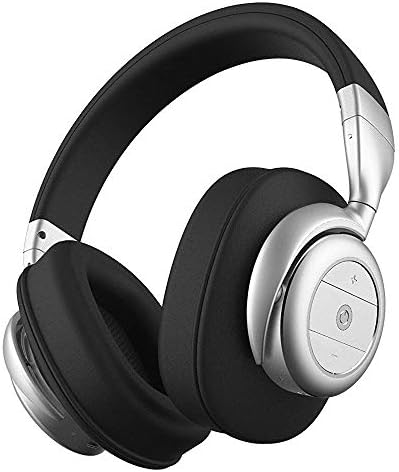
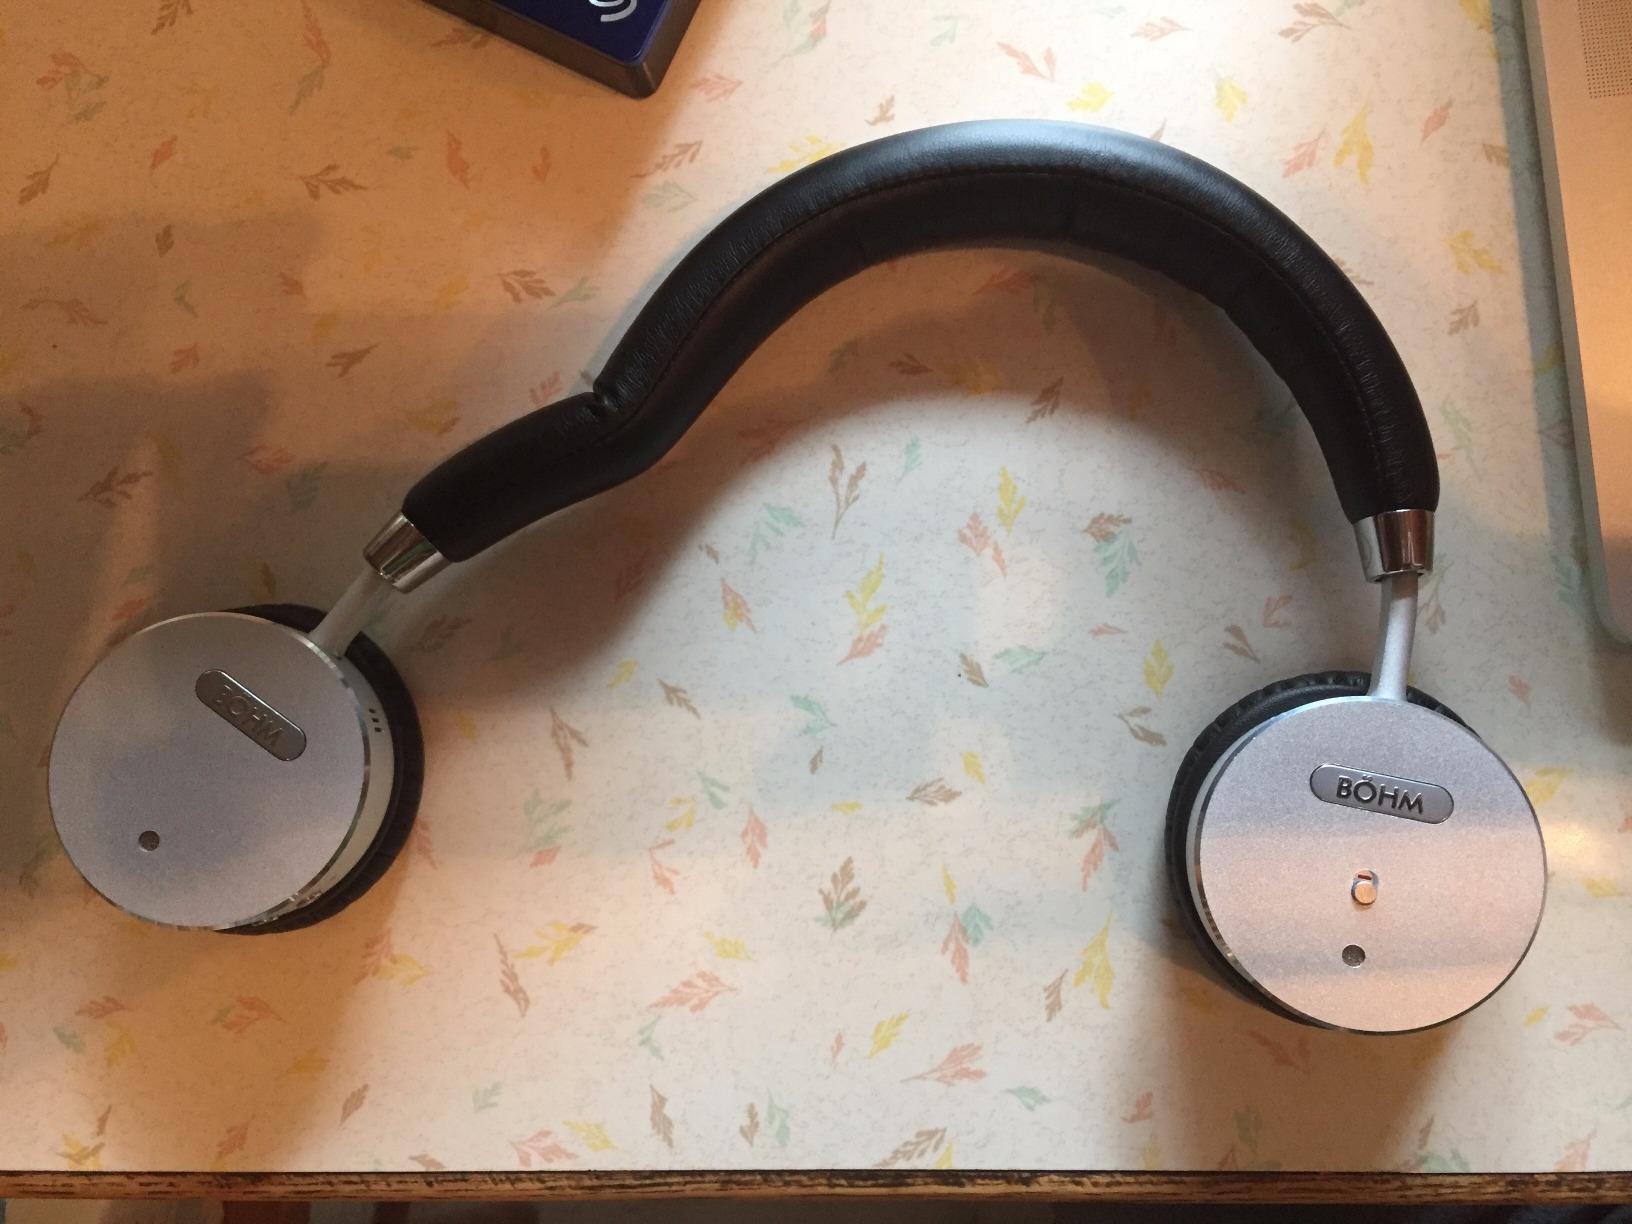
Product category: headphones
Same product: no